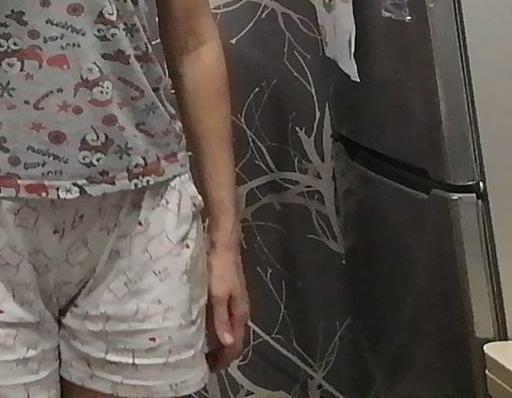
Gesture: no_gesture